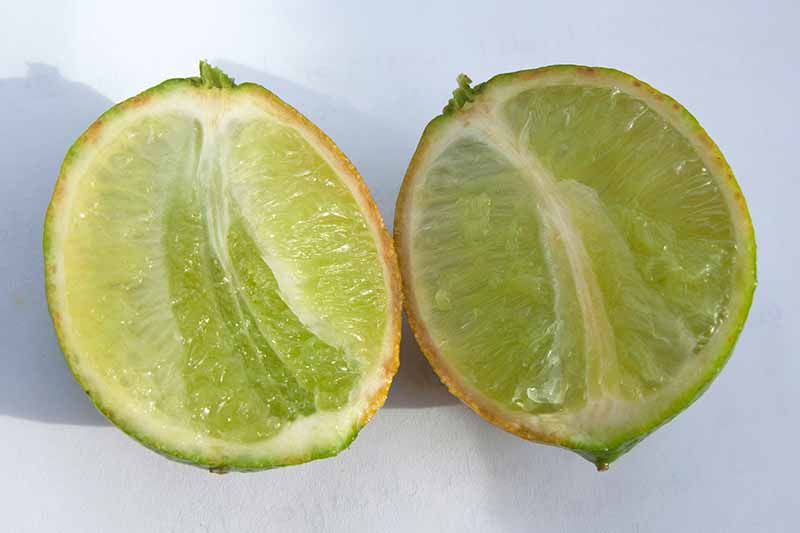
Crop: unknown
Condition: citrus_greening_disease